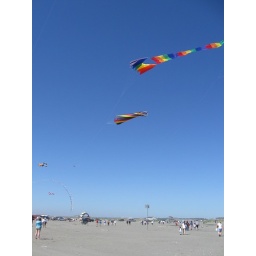
Ocean Shores Sand castle building festival 2008. Happens in Late July